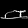
Label: Sandal